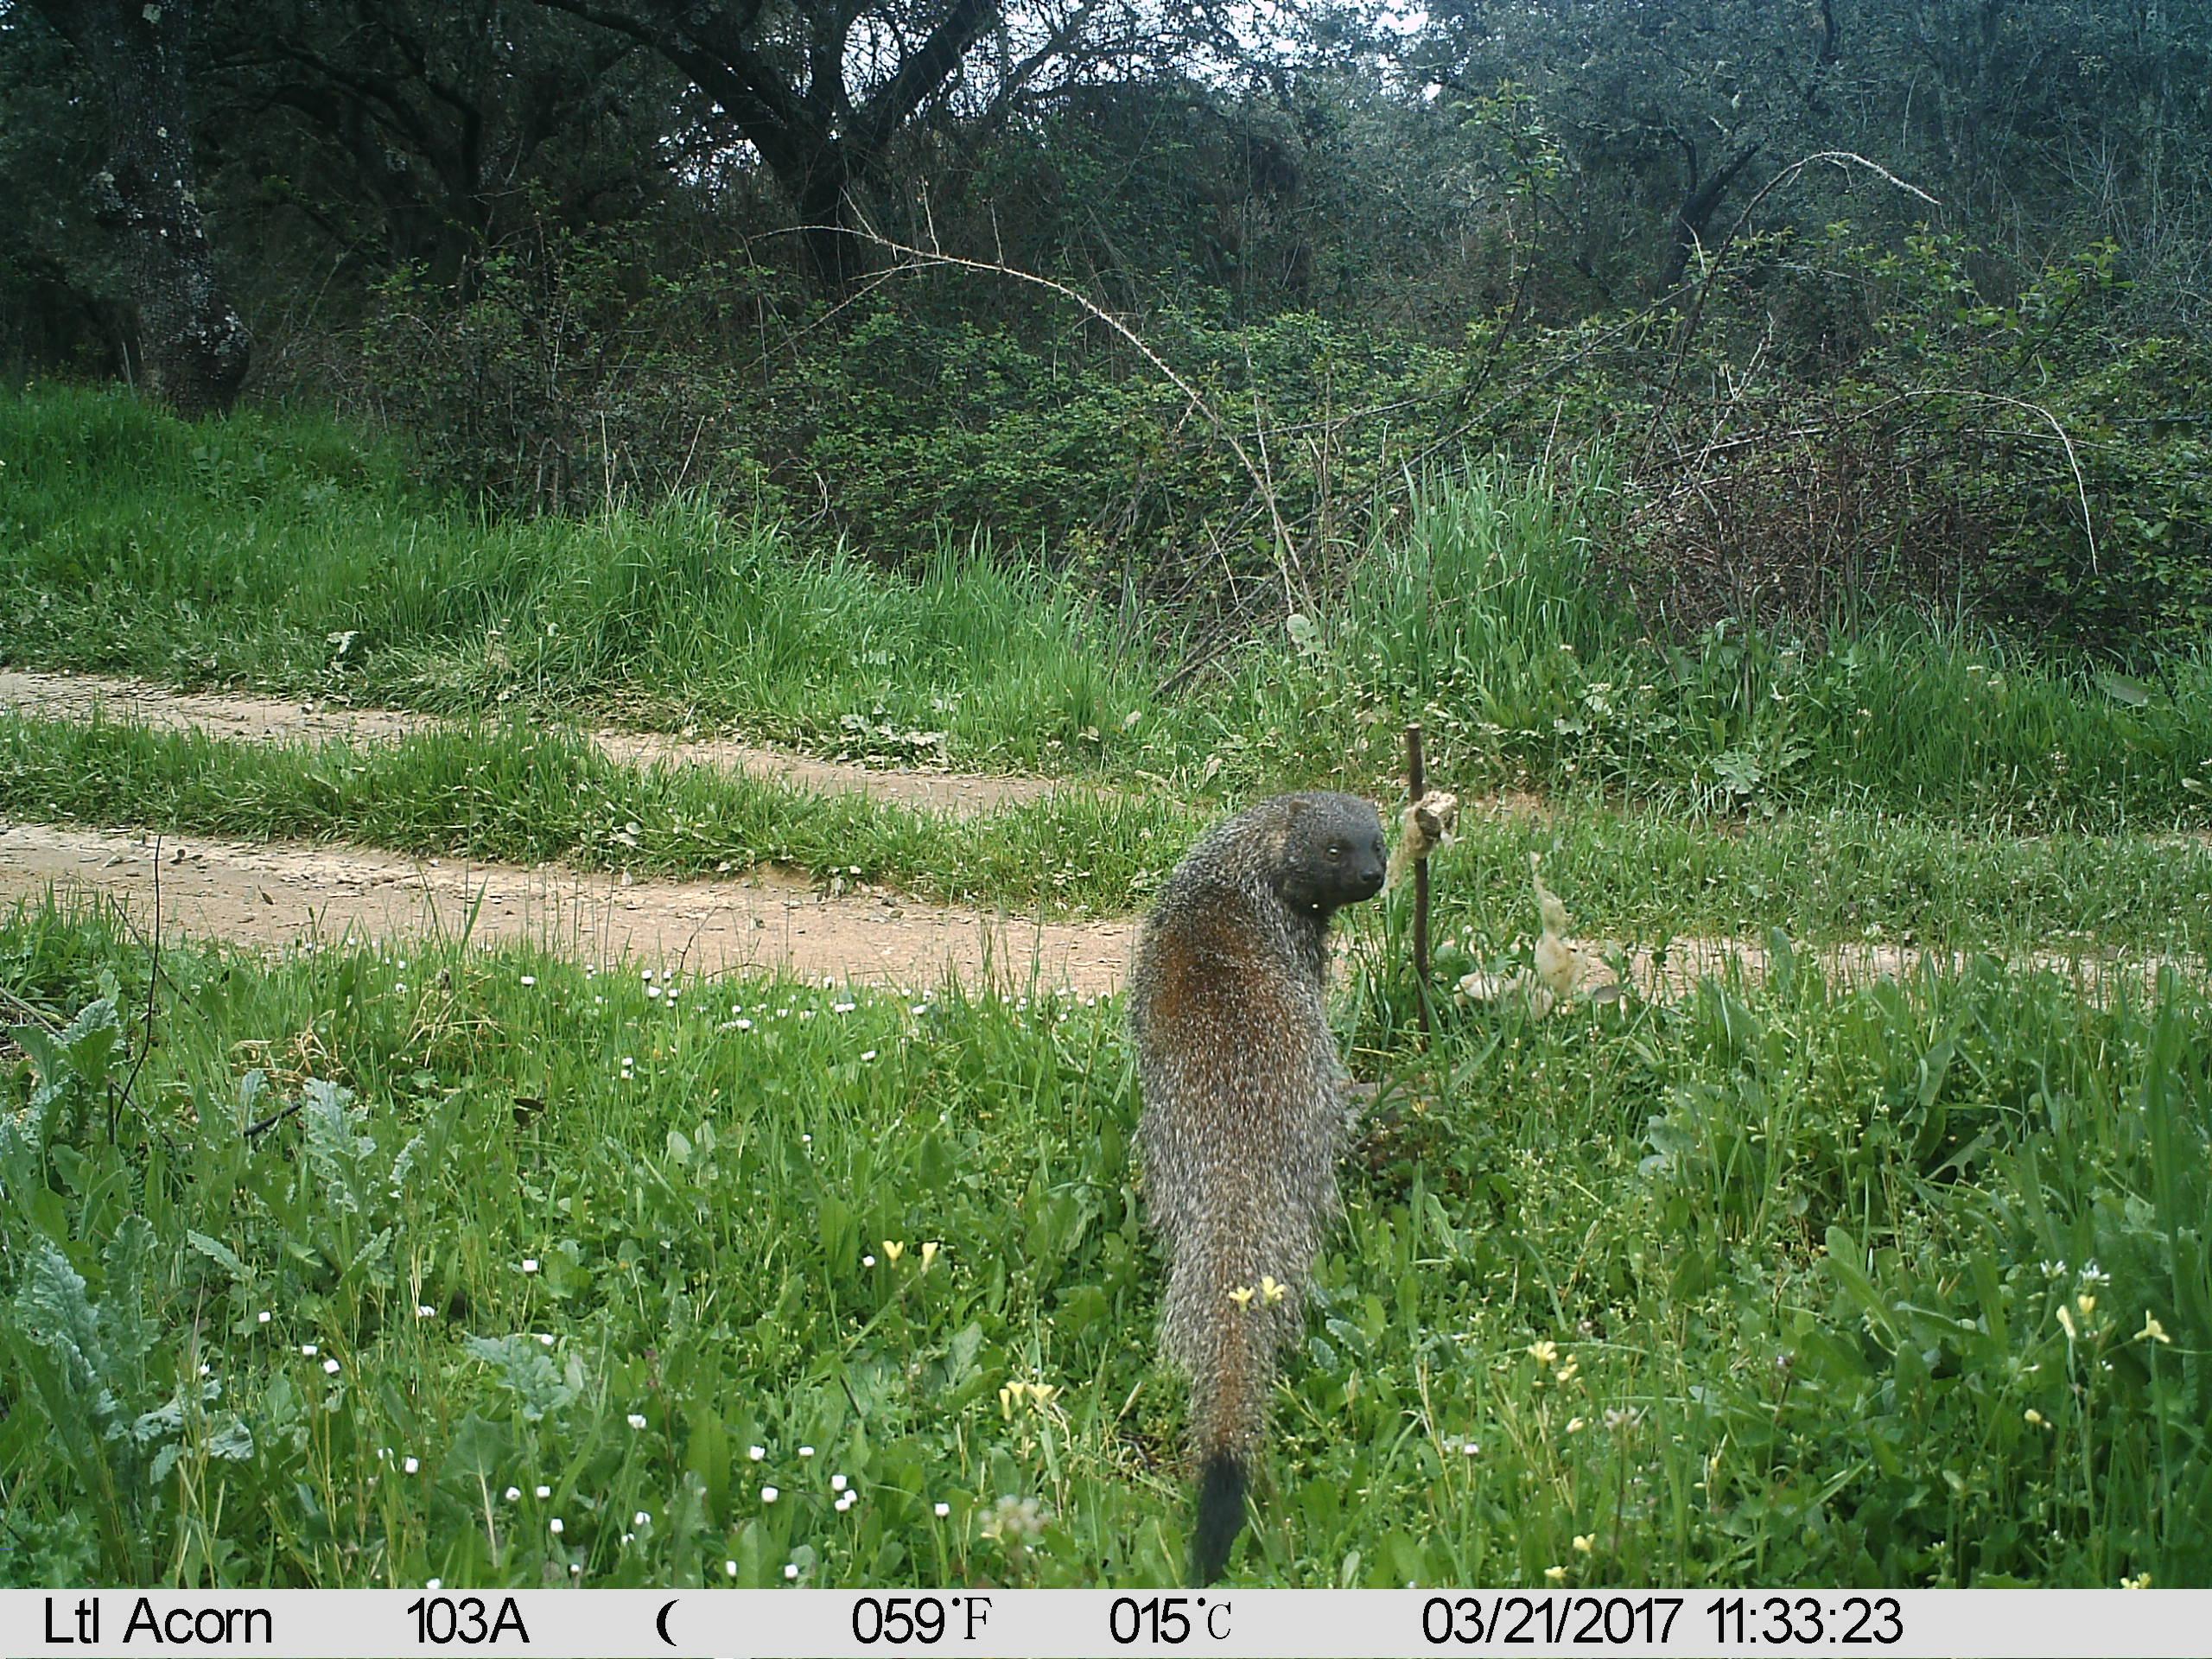
Species: Herpestes ichneumon